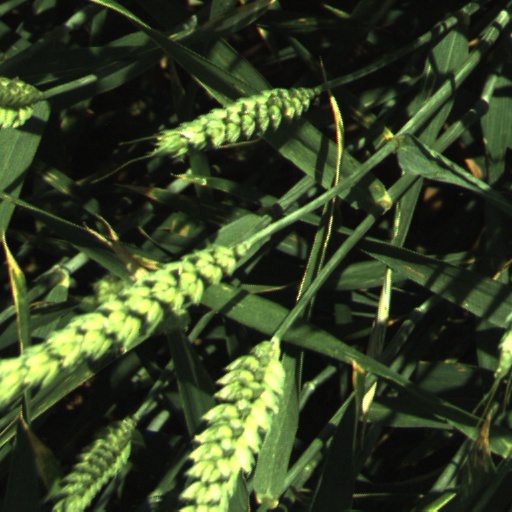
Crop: wheat